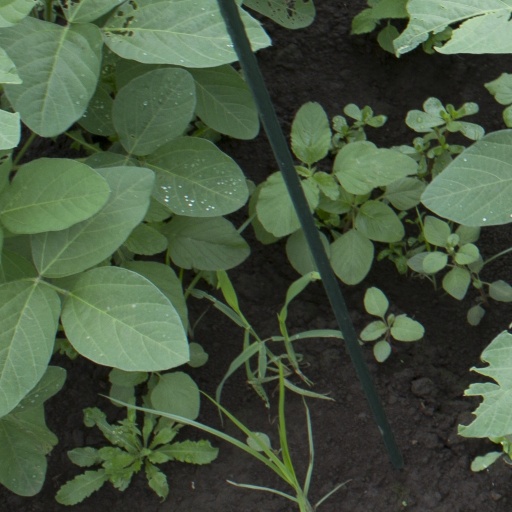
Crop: soybean